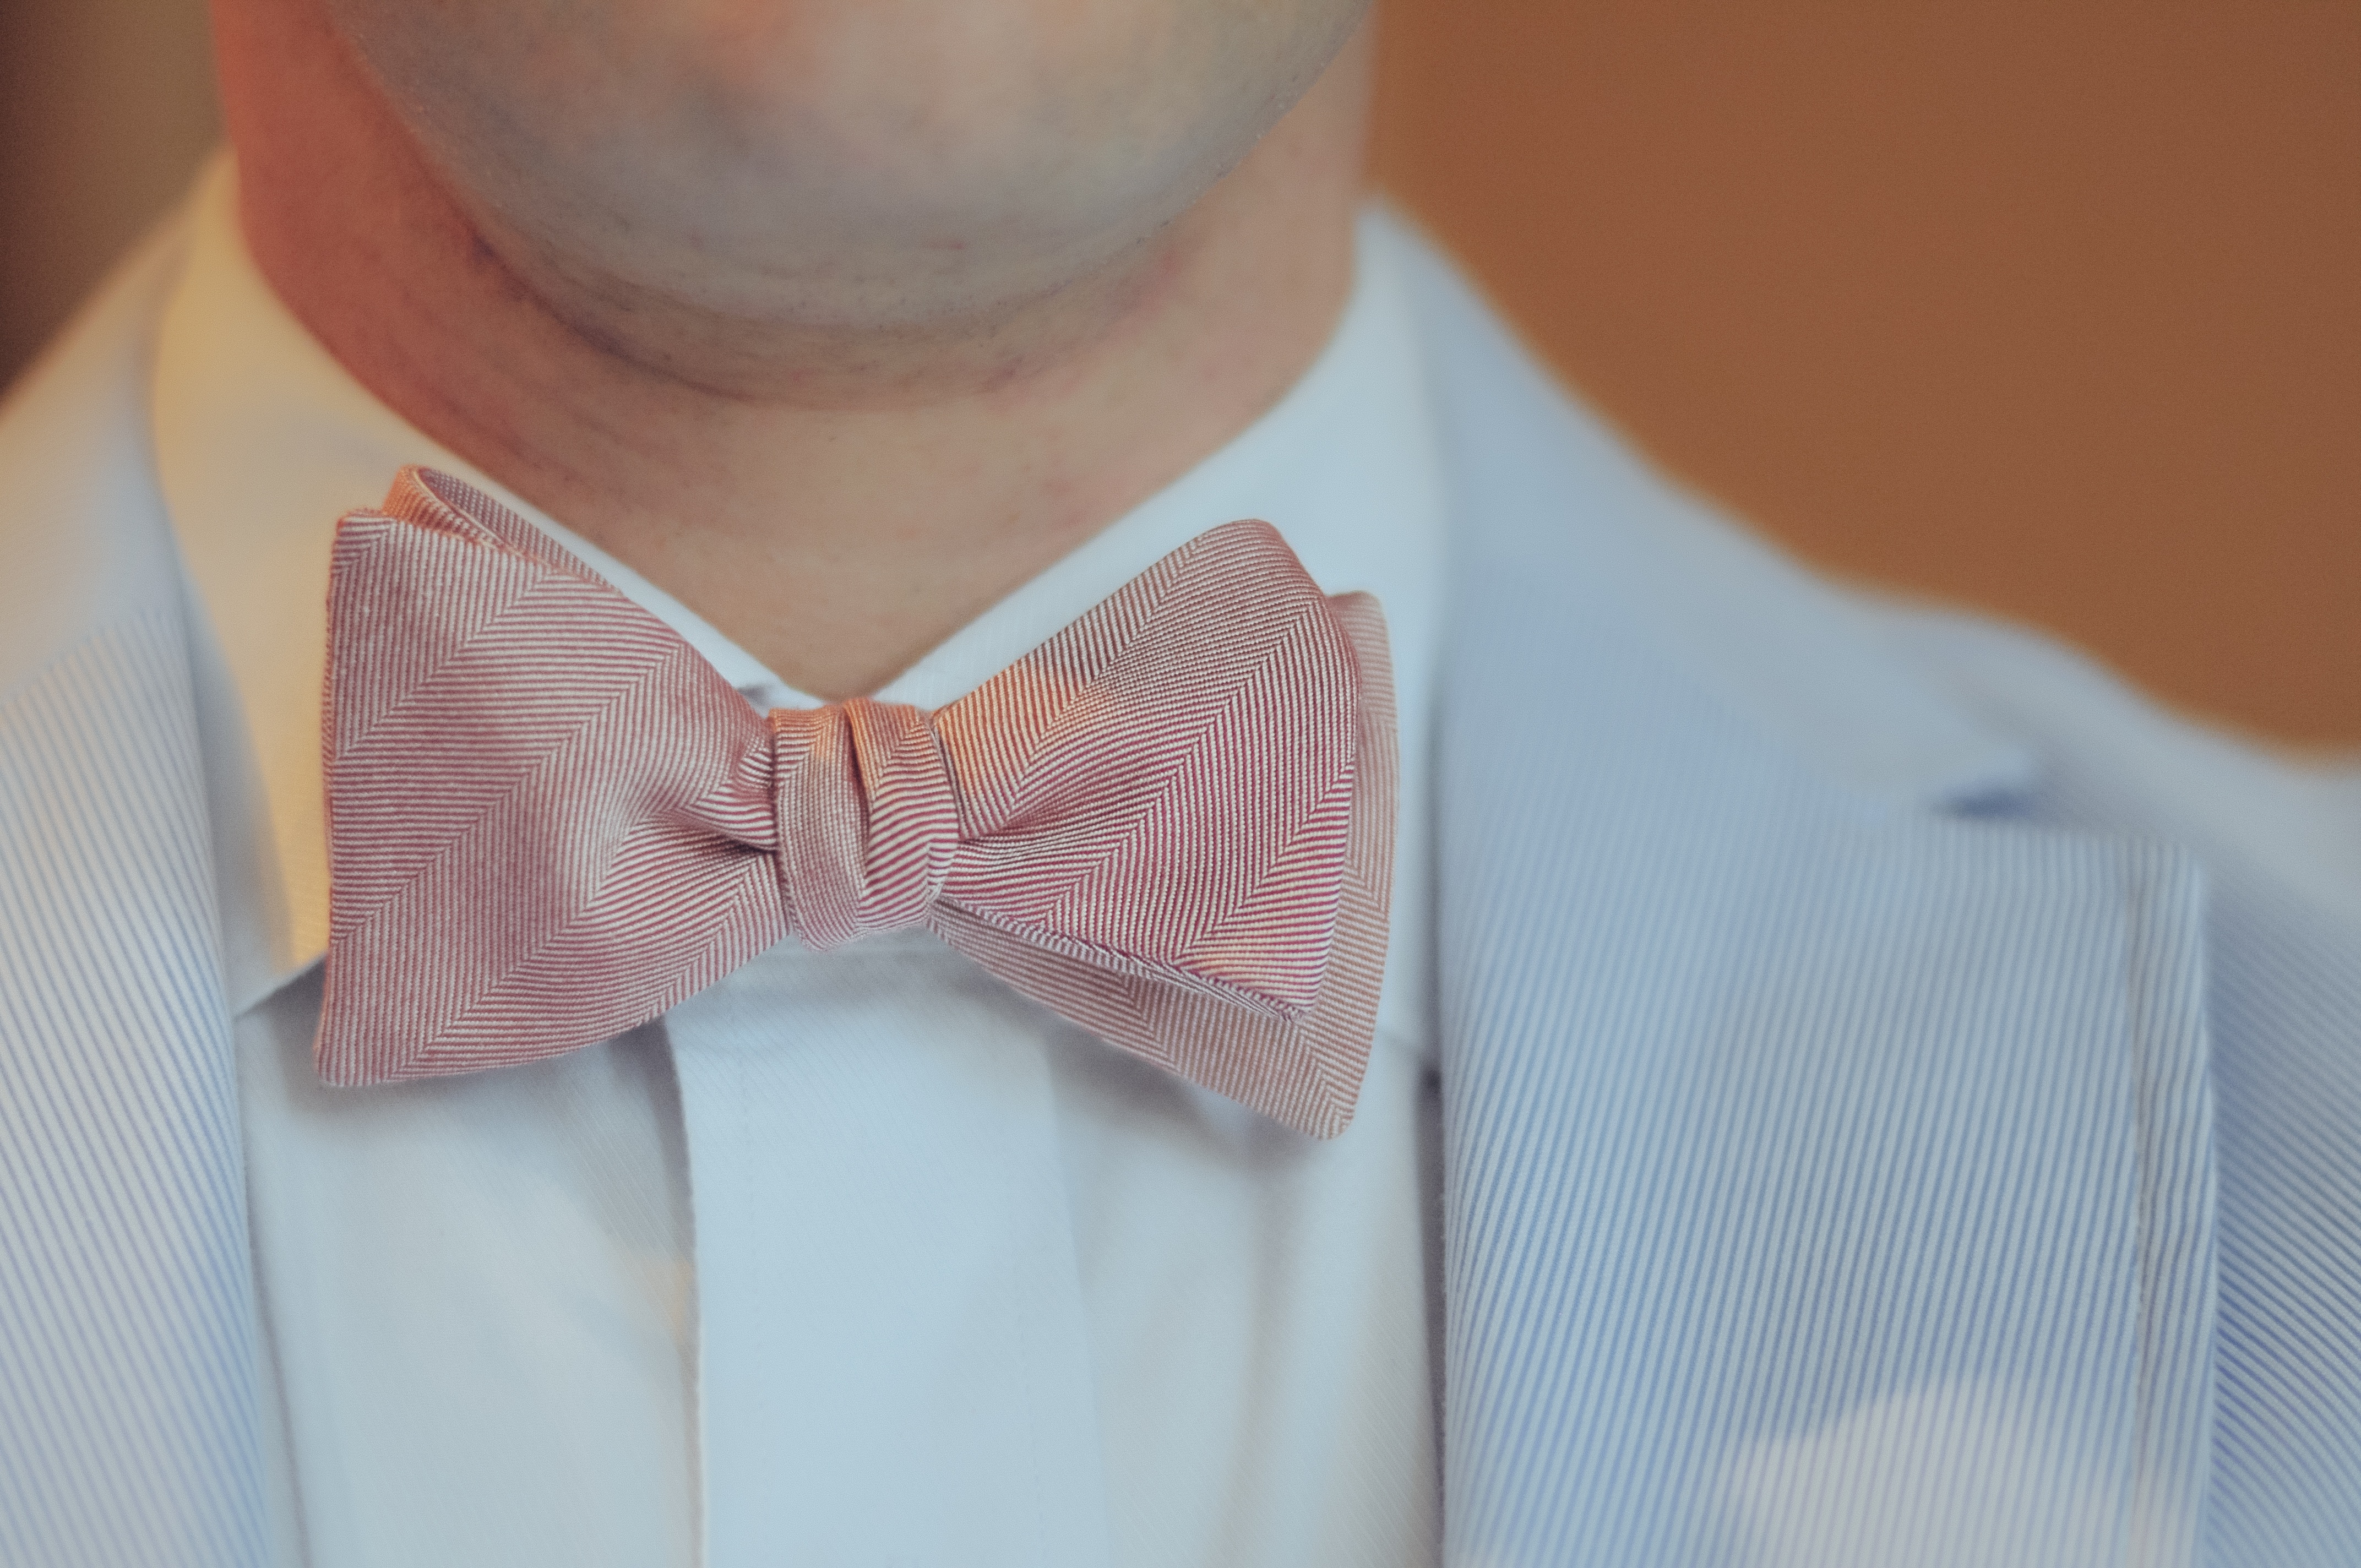
man, male, pattern, tie, fashion, clothing, pink, collar, fabric, formal, bow tie, gentleman, dress, style, elegant, elegance, wear, accessory, necktie, fashion accessory